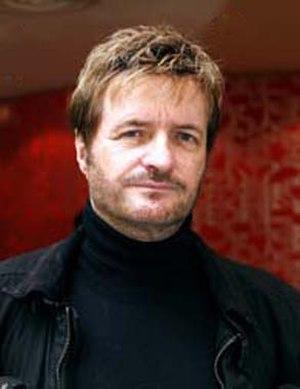
Portrait de Mario Litwin
13 janvier : La Symphonie nᵒ 5 en si bémol majeur de Serge Prokofiev, créée à Moscou par l'Orchestre symphonique de la fédération de Russie dirigé par le compositeur.
Mario Litwin, est un pianiste, compositeur, chef d'orchestre et musicologue argentin.